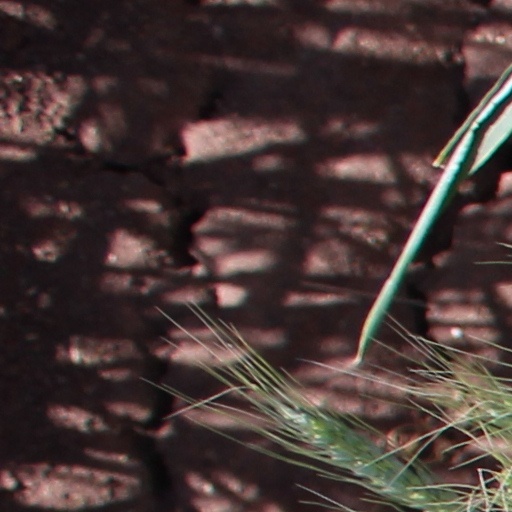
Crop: wheat